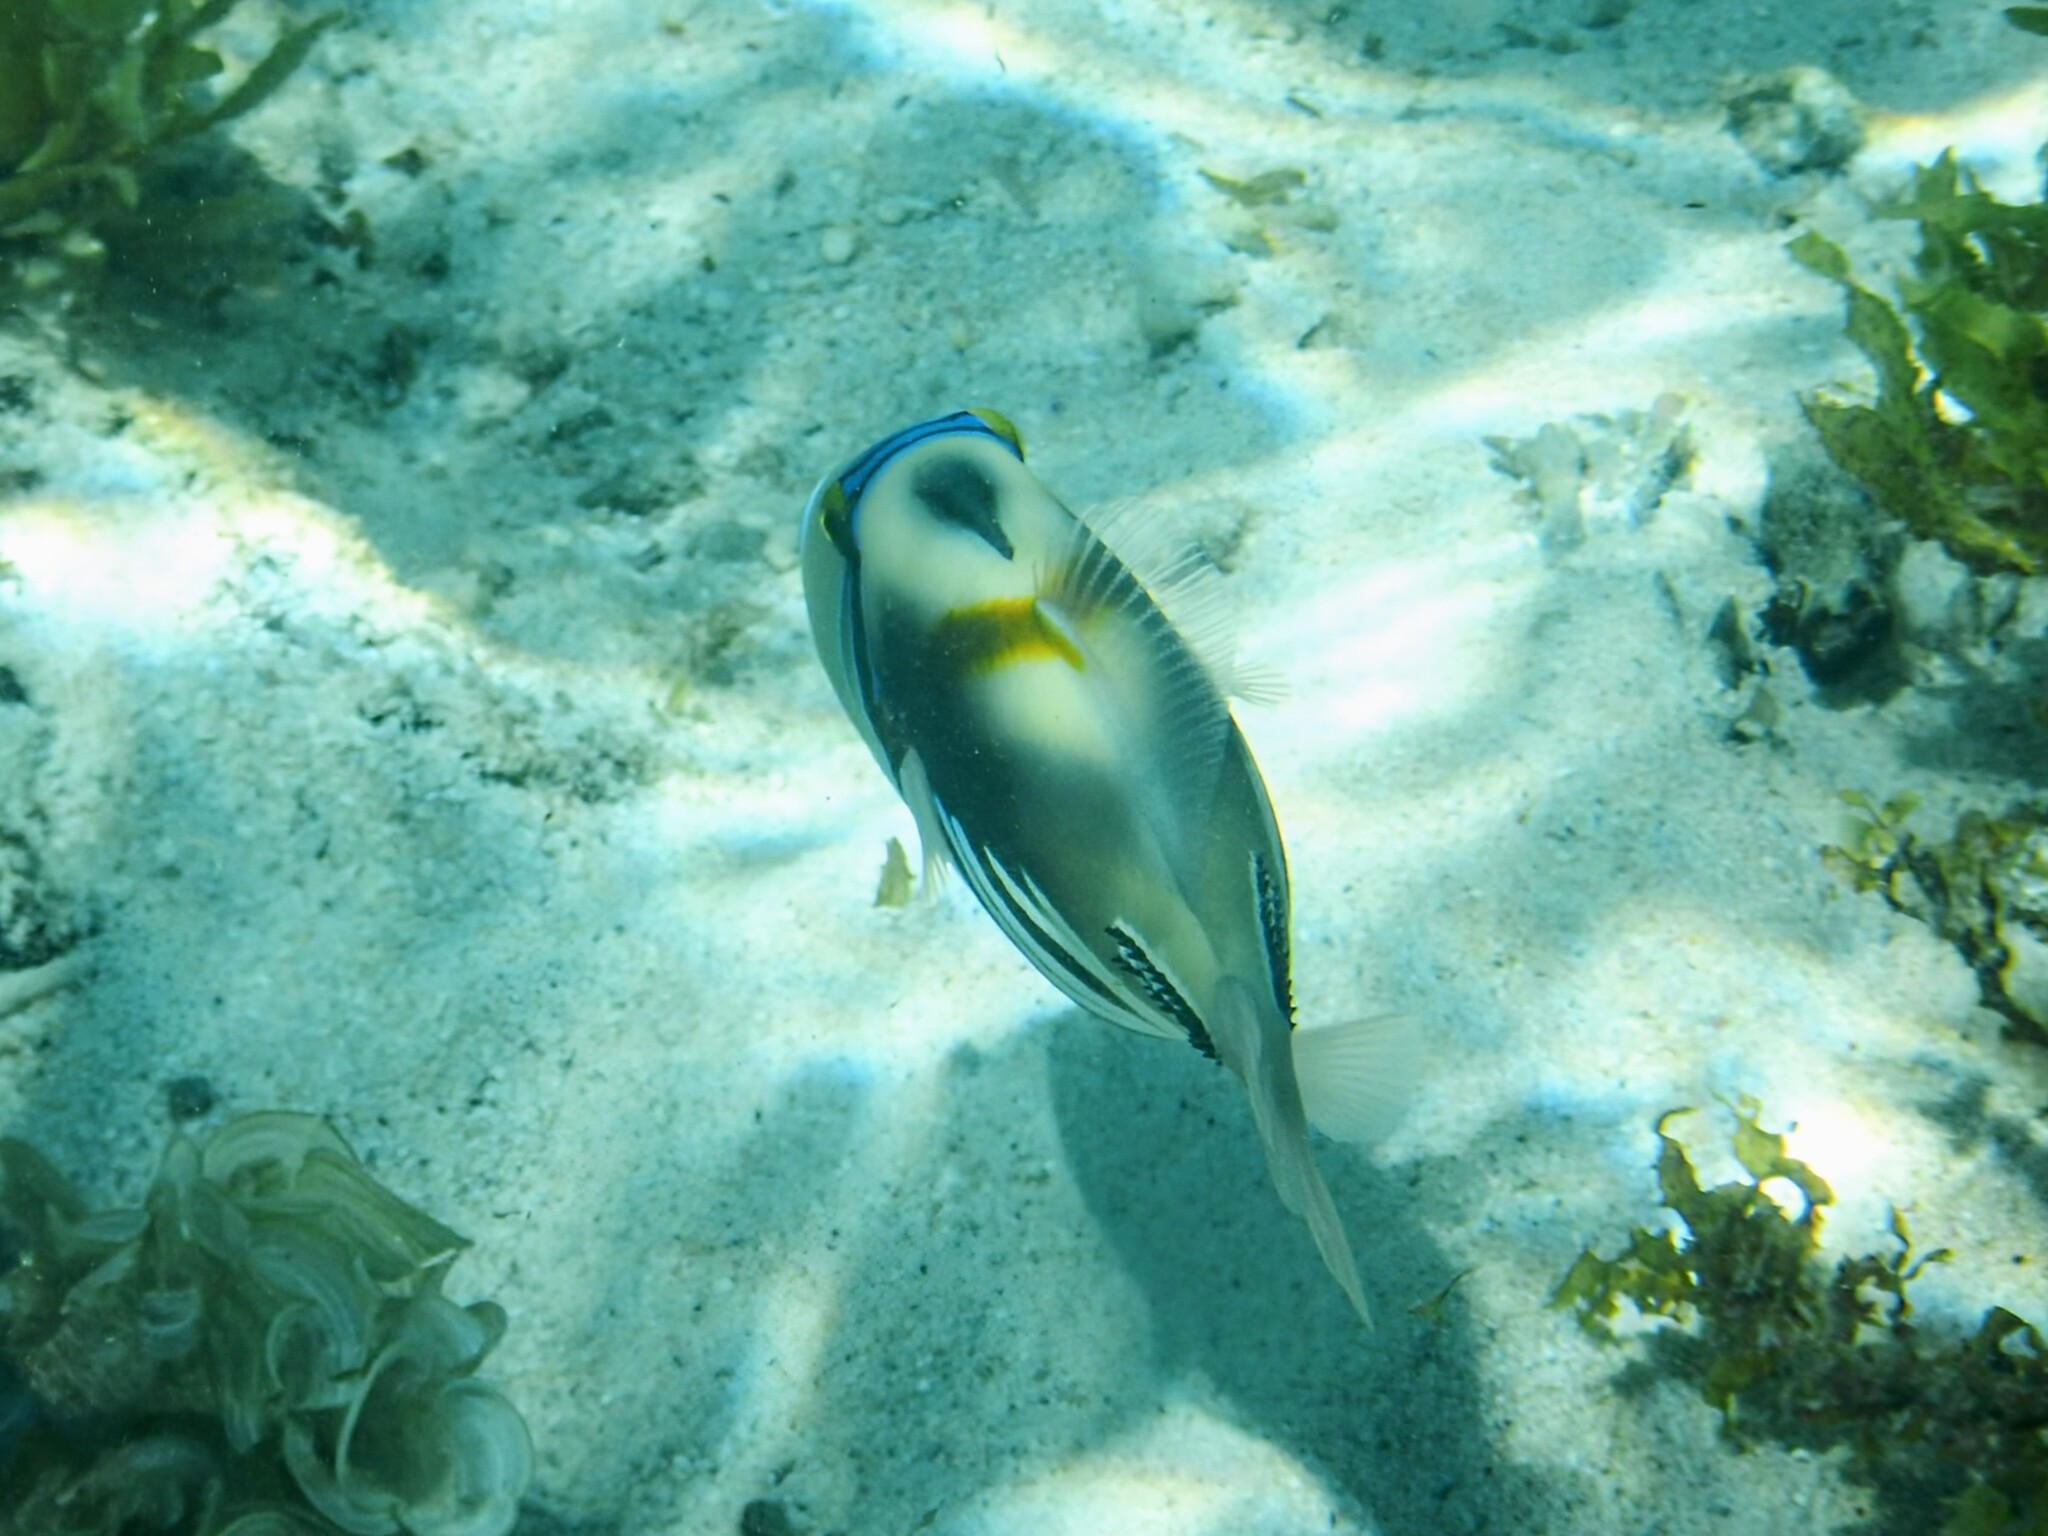
Rhinecanthus aculeatus (Lagoon Triggerfish)